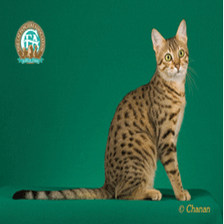
Species: cat
Breed: Egyptian Mau